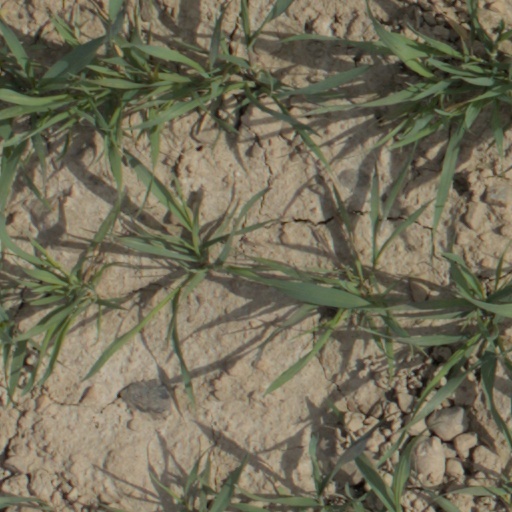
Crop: wheat